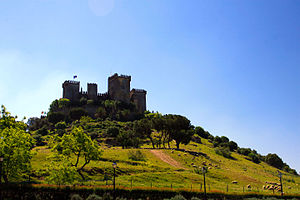
Verden i A Song of Ice and Fire / Westeros / Reach
Castillo de Almodóvar del Río i Córdoba, Spanien blev brugt som Highgarden i Game of Thrones.
Den fiktive verden i A Song of Ice and Fire-serien skrevet af George R. R. Martin foregå på flere kontinenter, der tilsammen er kendt som Den Kendte Verden.